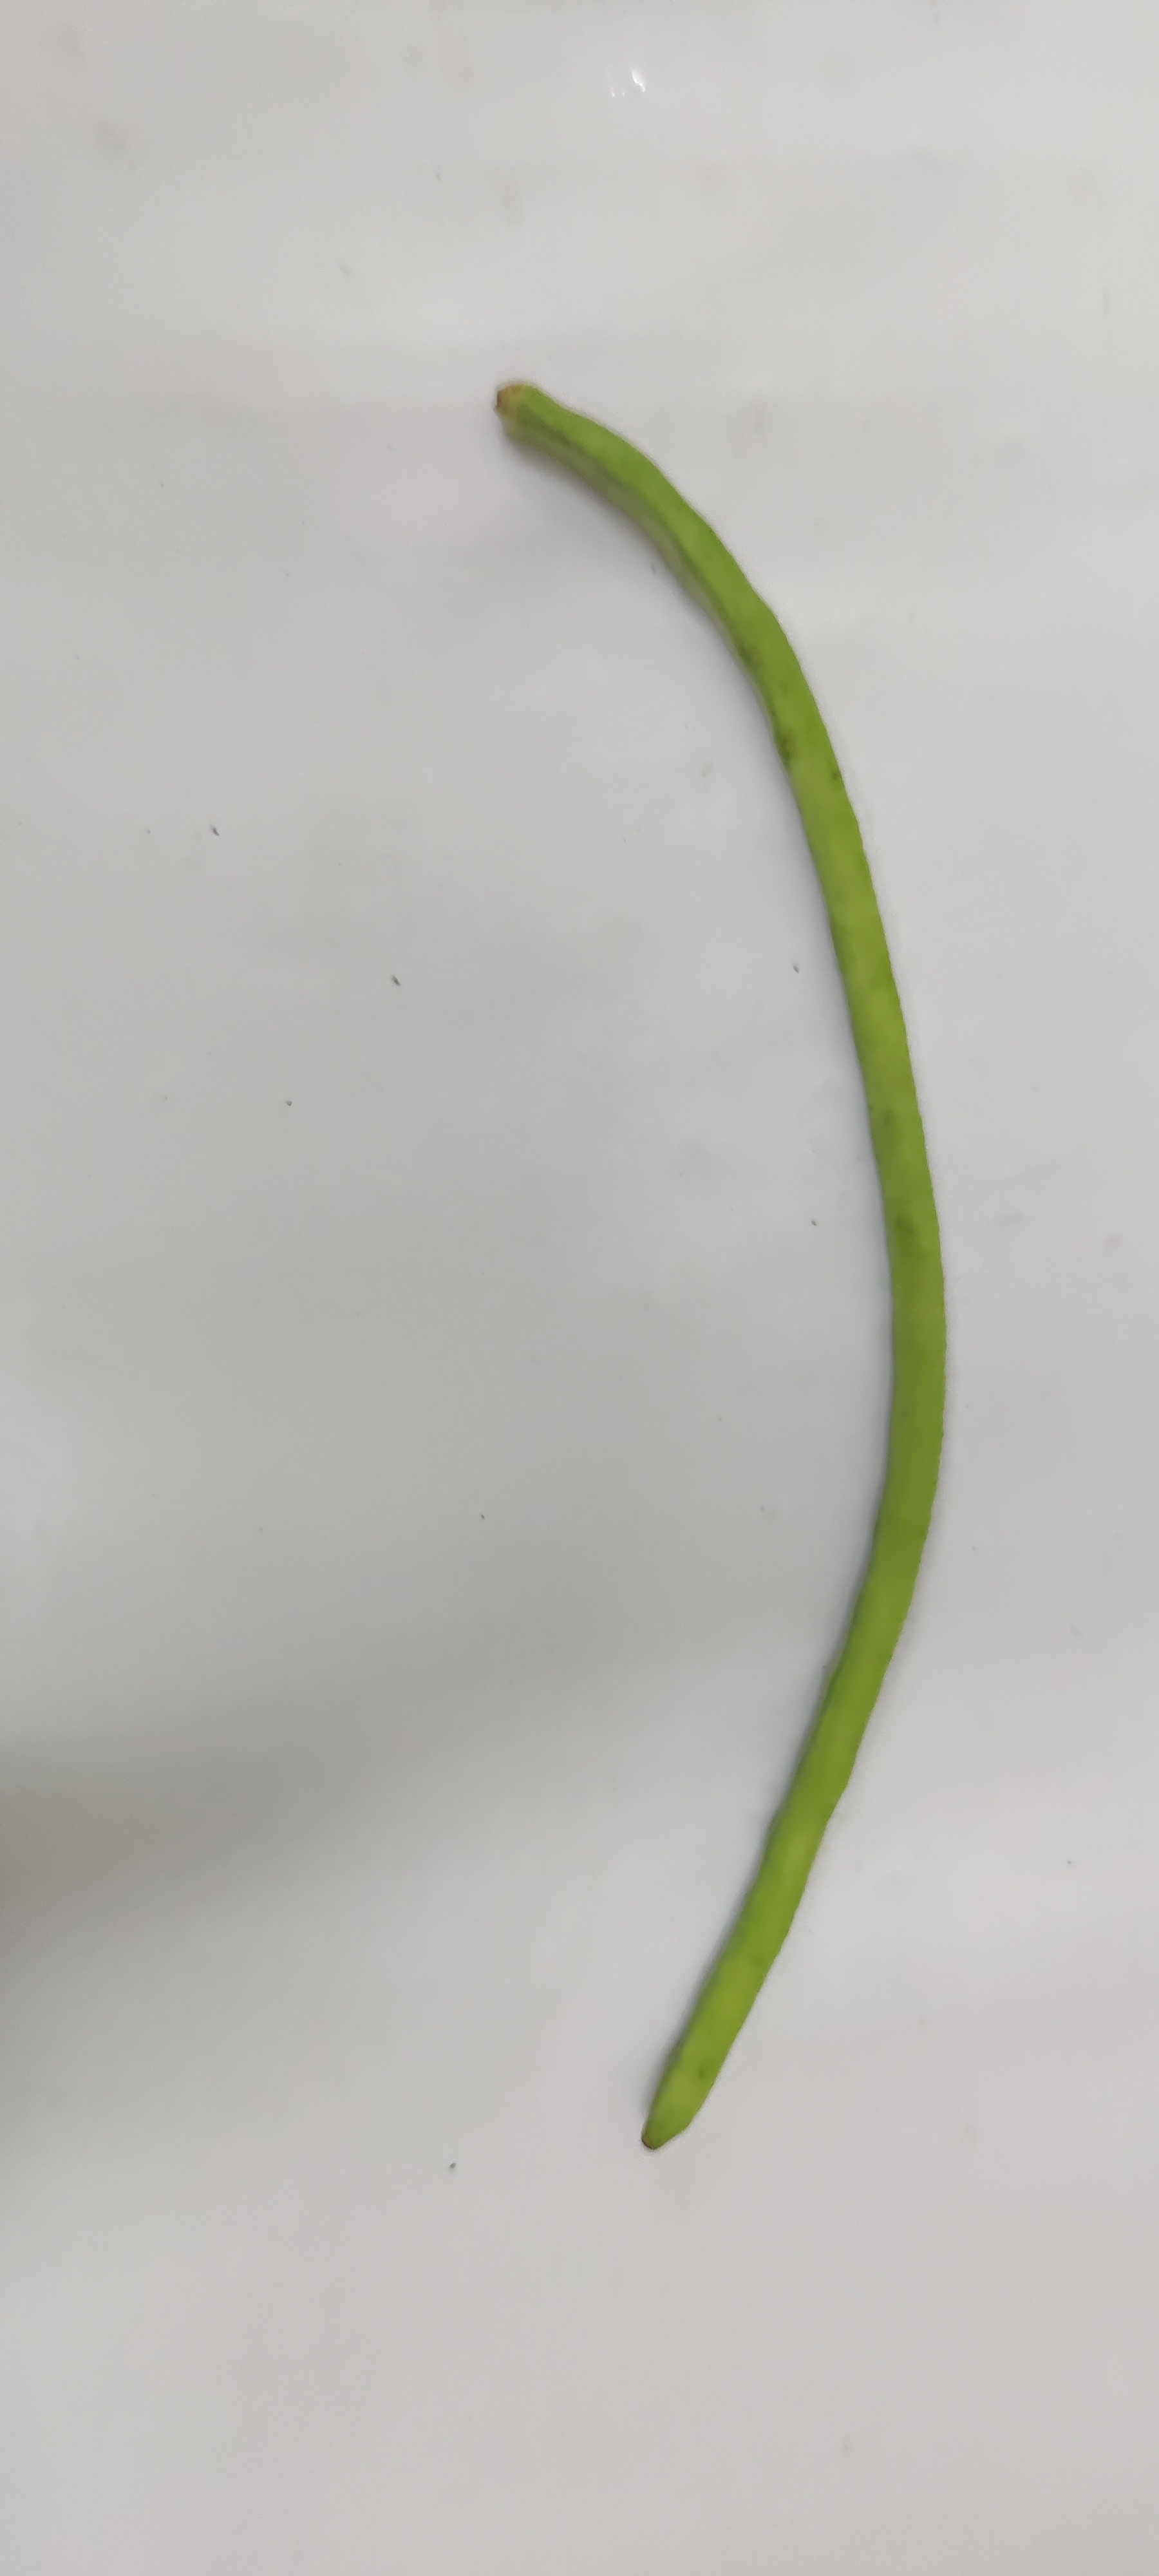
Crop: Cowpea
Condition: Fresh